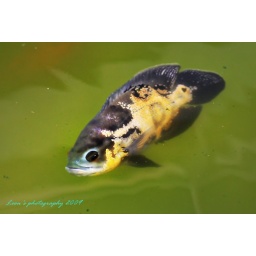
Found this inside the pond. Its locate near my house play ground area.